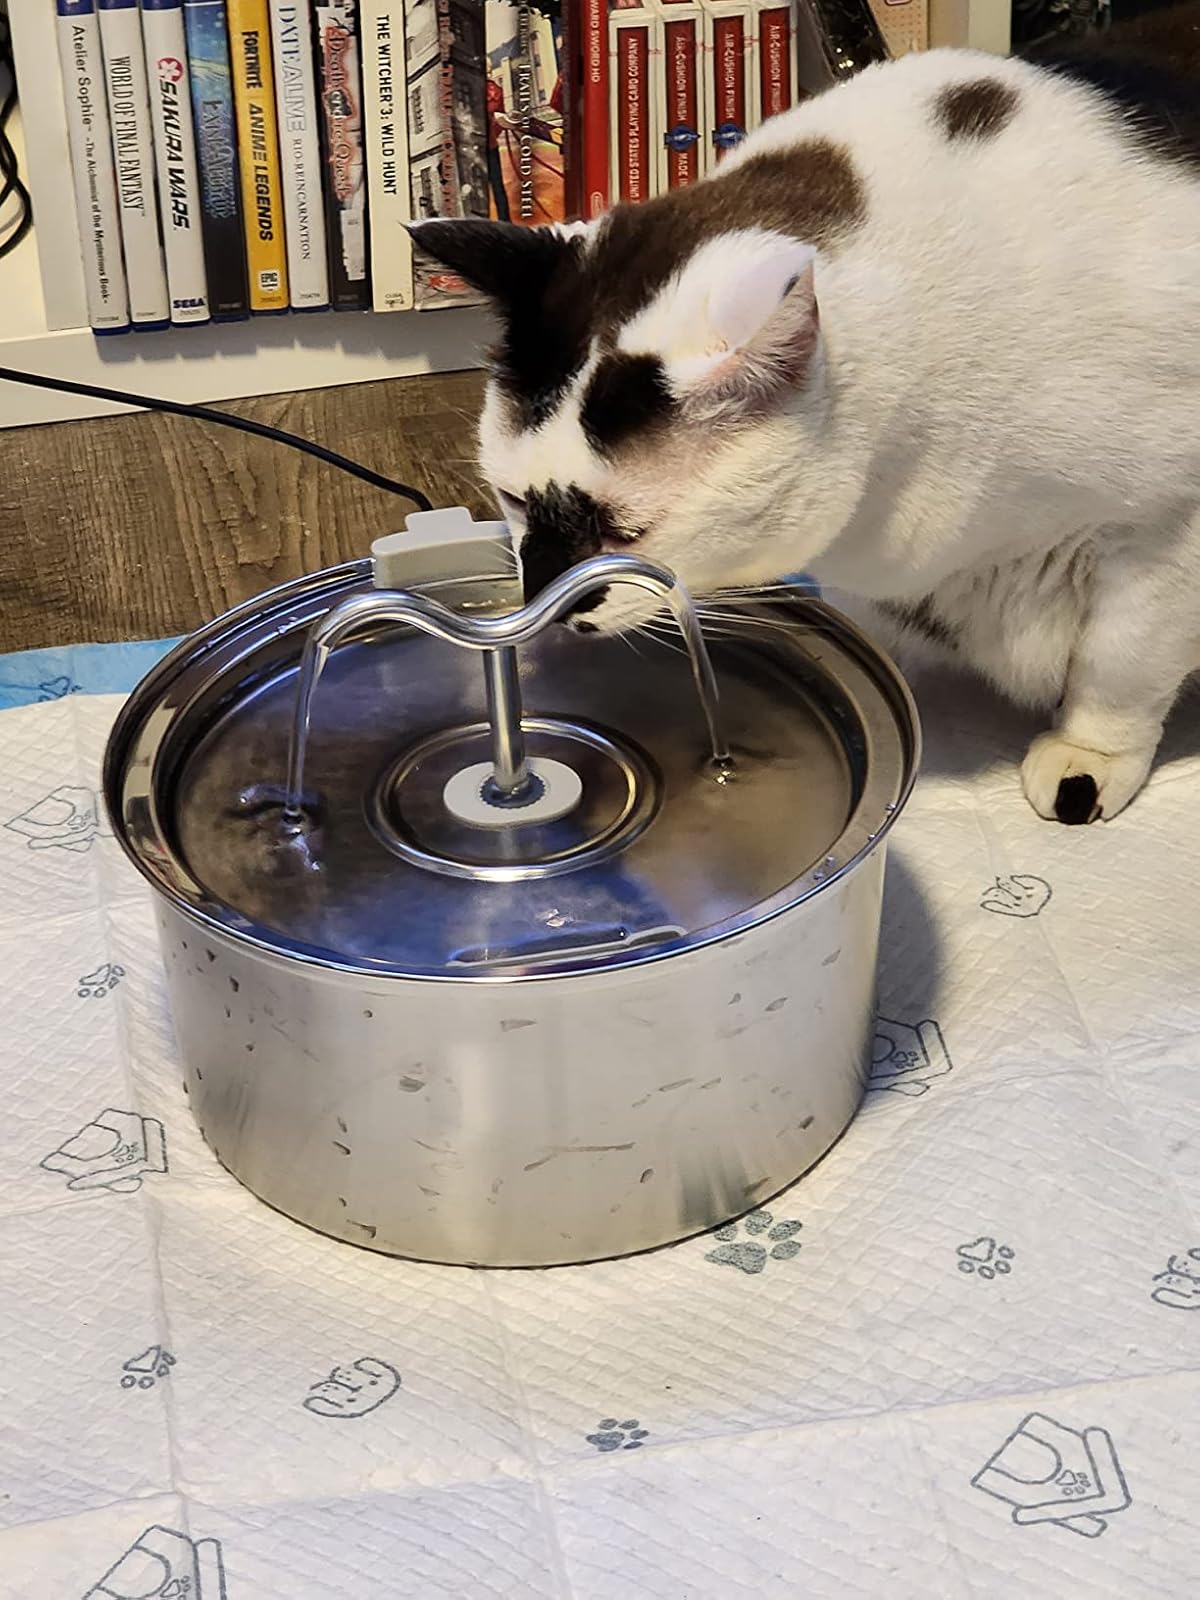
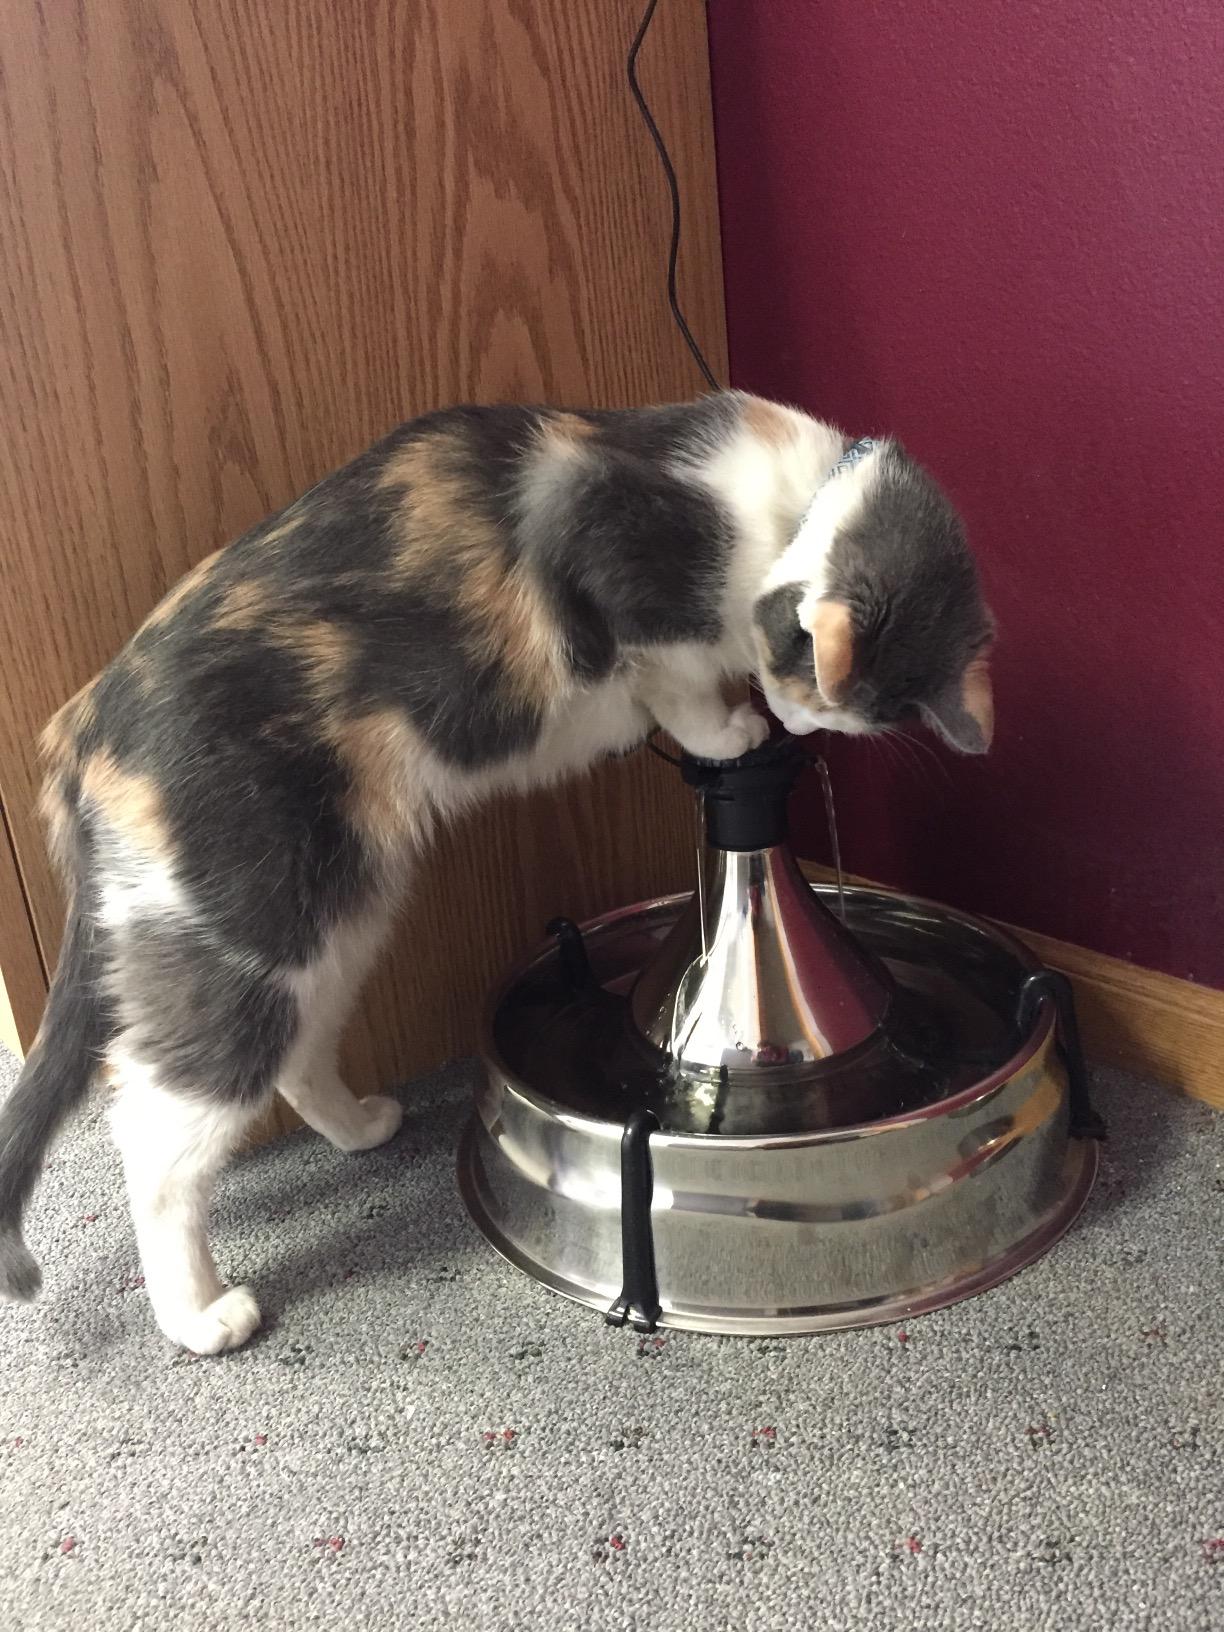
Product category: items_bowl
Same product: no